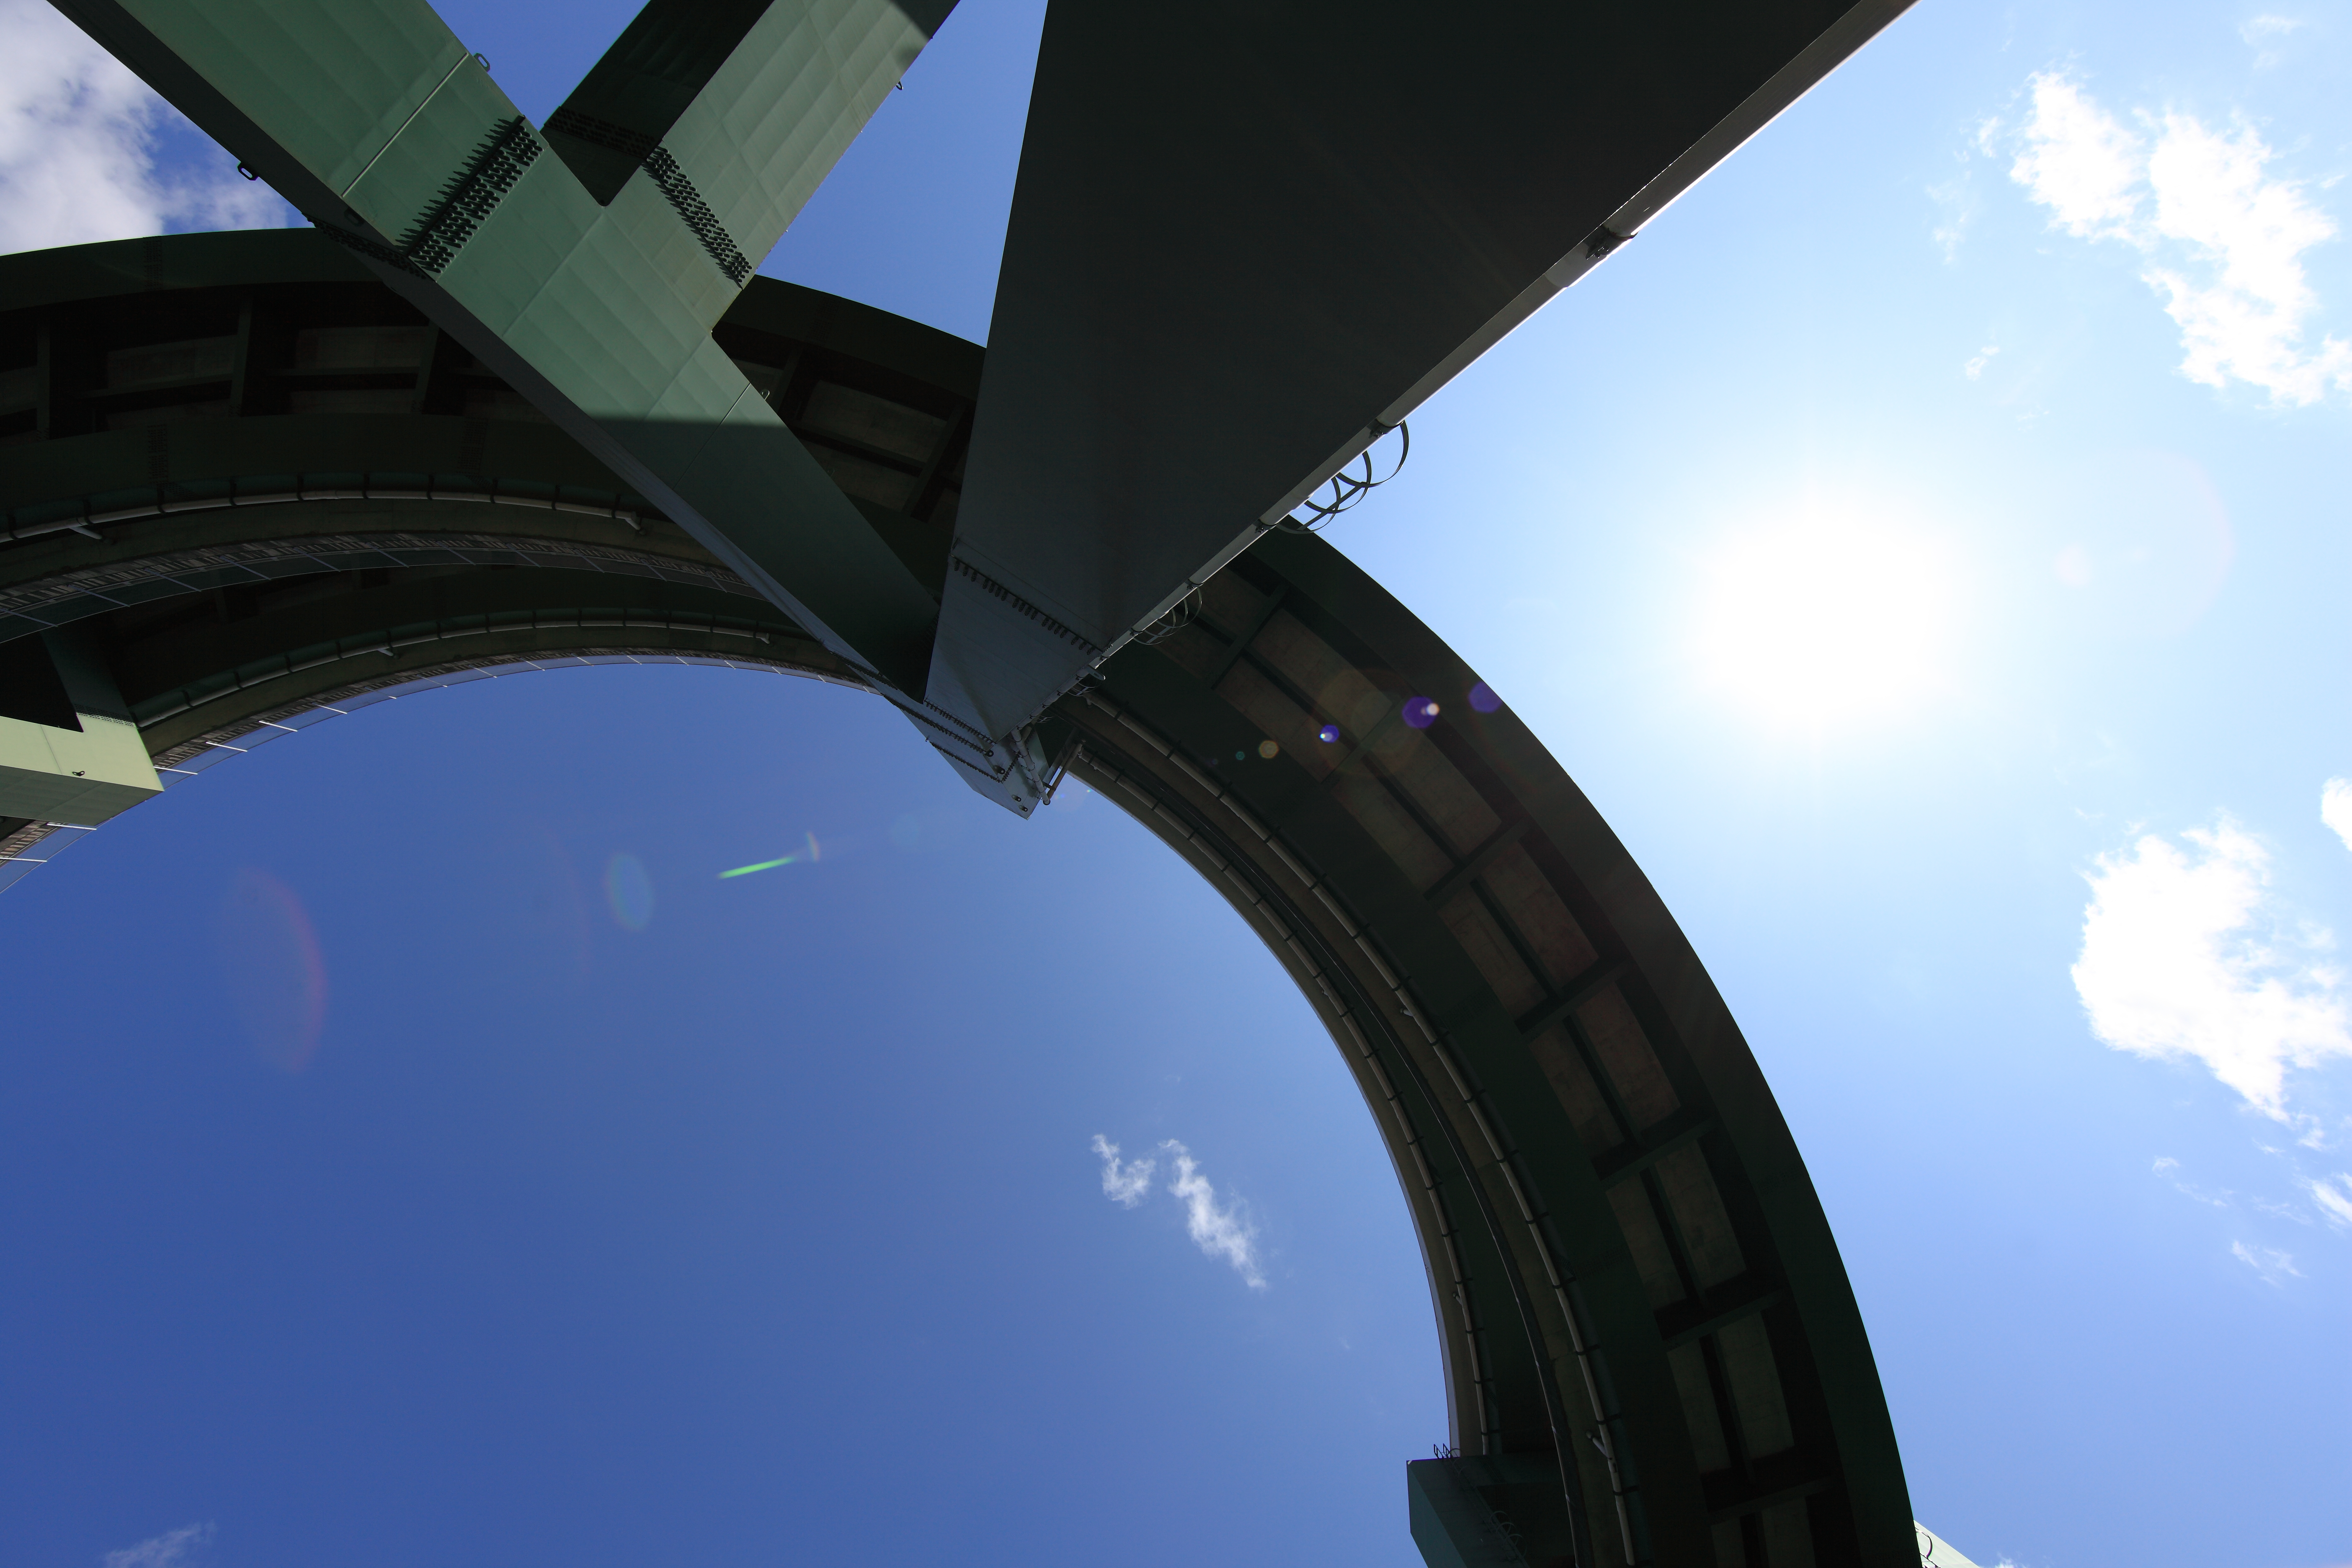
light, architecture, sky, bridge, sunlight, skyscraper, arch, reflection, high, flight, blue, 5d, hires, markii, loop, hi, res, resolution, canonef14mmf28liiusm, kawazu, kawadu, screenshot, atmosphere of earth